Jakob Chychrun

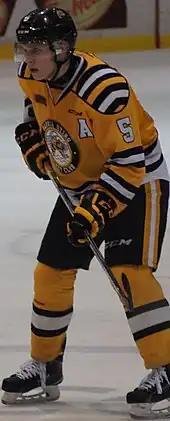
Chychrun during his tenure with the Sarnia Sting.

Following his outstanding GTHL season, Chychrun was selected first overall by the Sarnia Sting in the 2014 OHL Priority Selection. He played 12 games with the Sting during the 2014–15 season before suffering a shoulder injury. He subsequently missed eight weeks, including the 2014 World Under-17 Hockey Challenge, before returning to the lineup on December 19. As a member of the Sting, Chychrun attended Northern Collegiate Institute and Vocational School and was recognized as the West Division Academic Player of the Month for November 2014. Upon returning from his injury, Chychrun tallied five goals and ten points through his first eight games. In January, Chychrun was named an alternate captain alongside Stephen Pierog and Daniel Nikandrov. Despite missing 22 games, Chychrun quickly tallied 22 points in 26 games played to rank in the 13 in OHL Rookie scoring by February 3. He finished the season with 16 goals and 33 points through 42 games to earn nominations for the Emms Family Award, the Max Kaminsky Trophy, and the Red Tilson Trophy. He was also voted onto the 2014-15 OHL All-Rookie First Team. He earned these honours despite missing the final 26 games of the regular season and the OHL 2015 playoffs because of an upper-body injury.